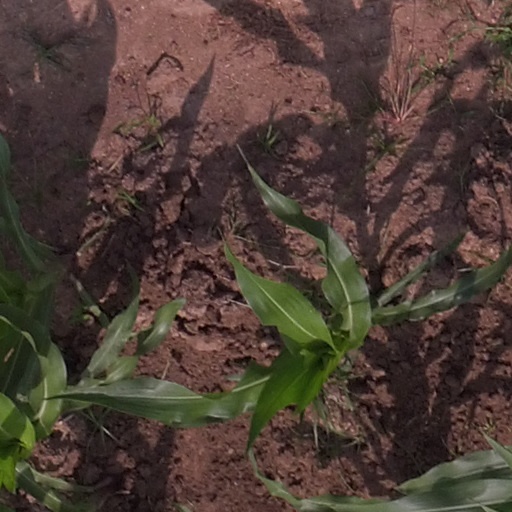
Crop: maize; corn